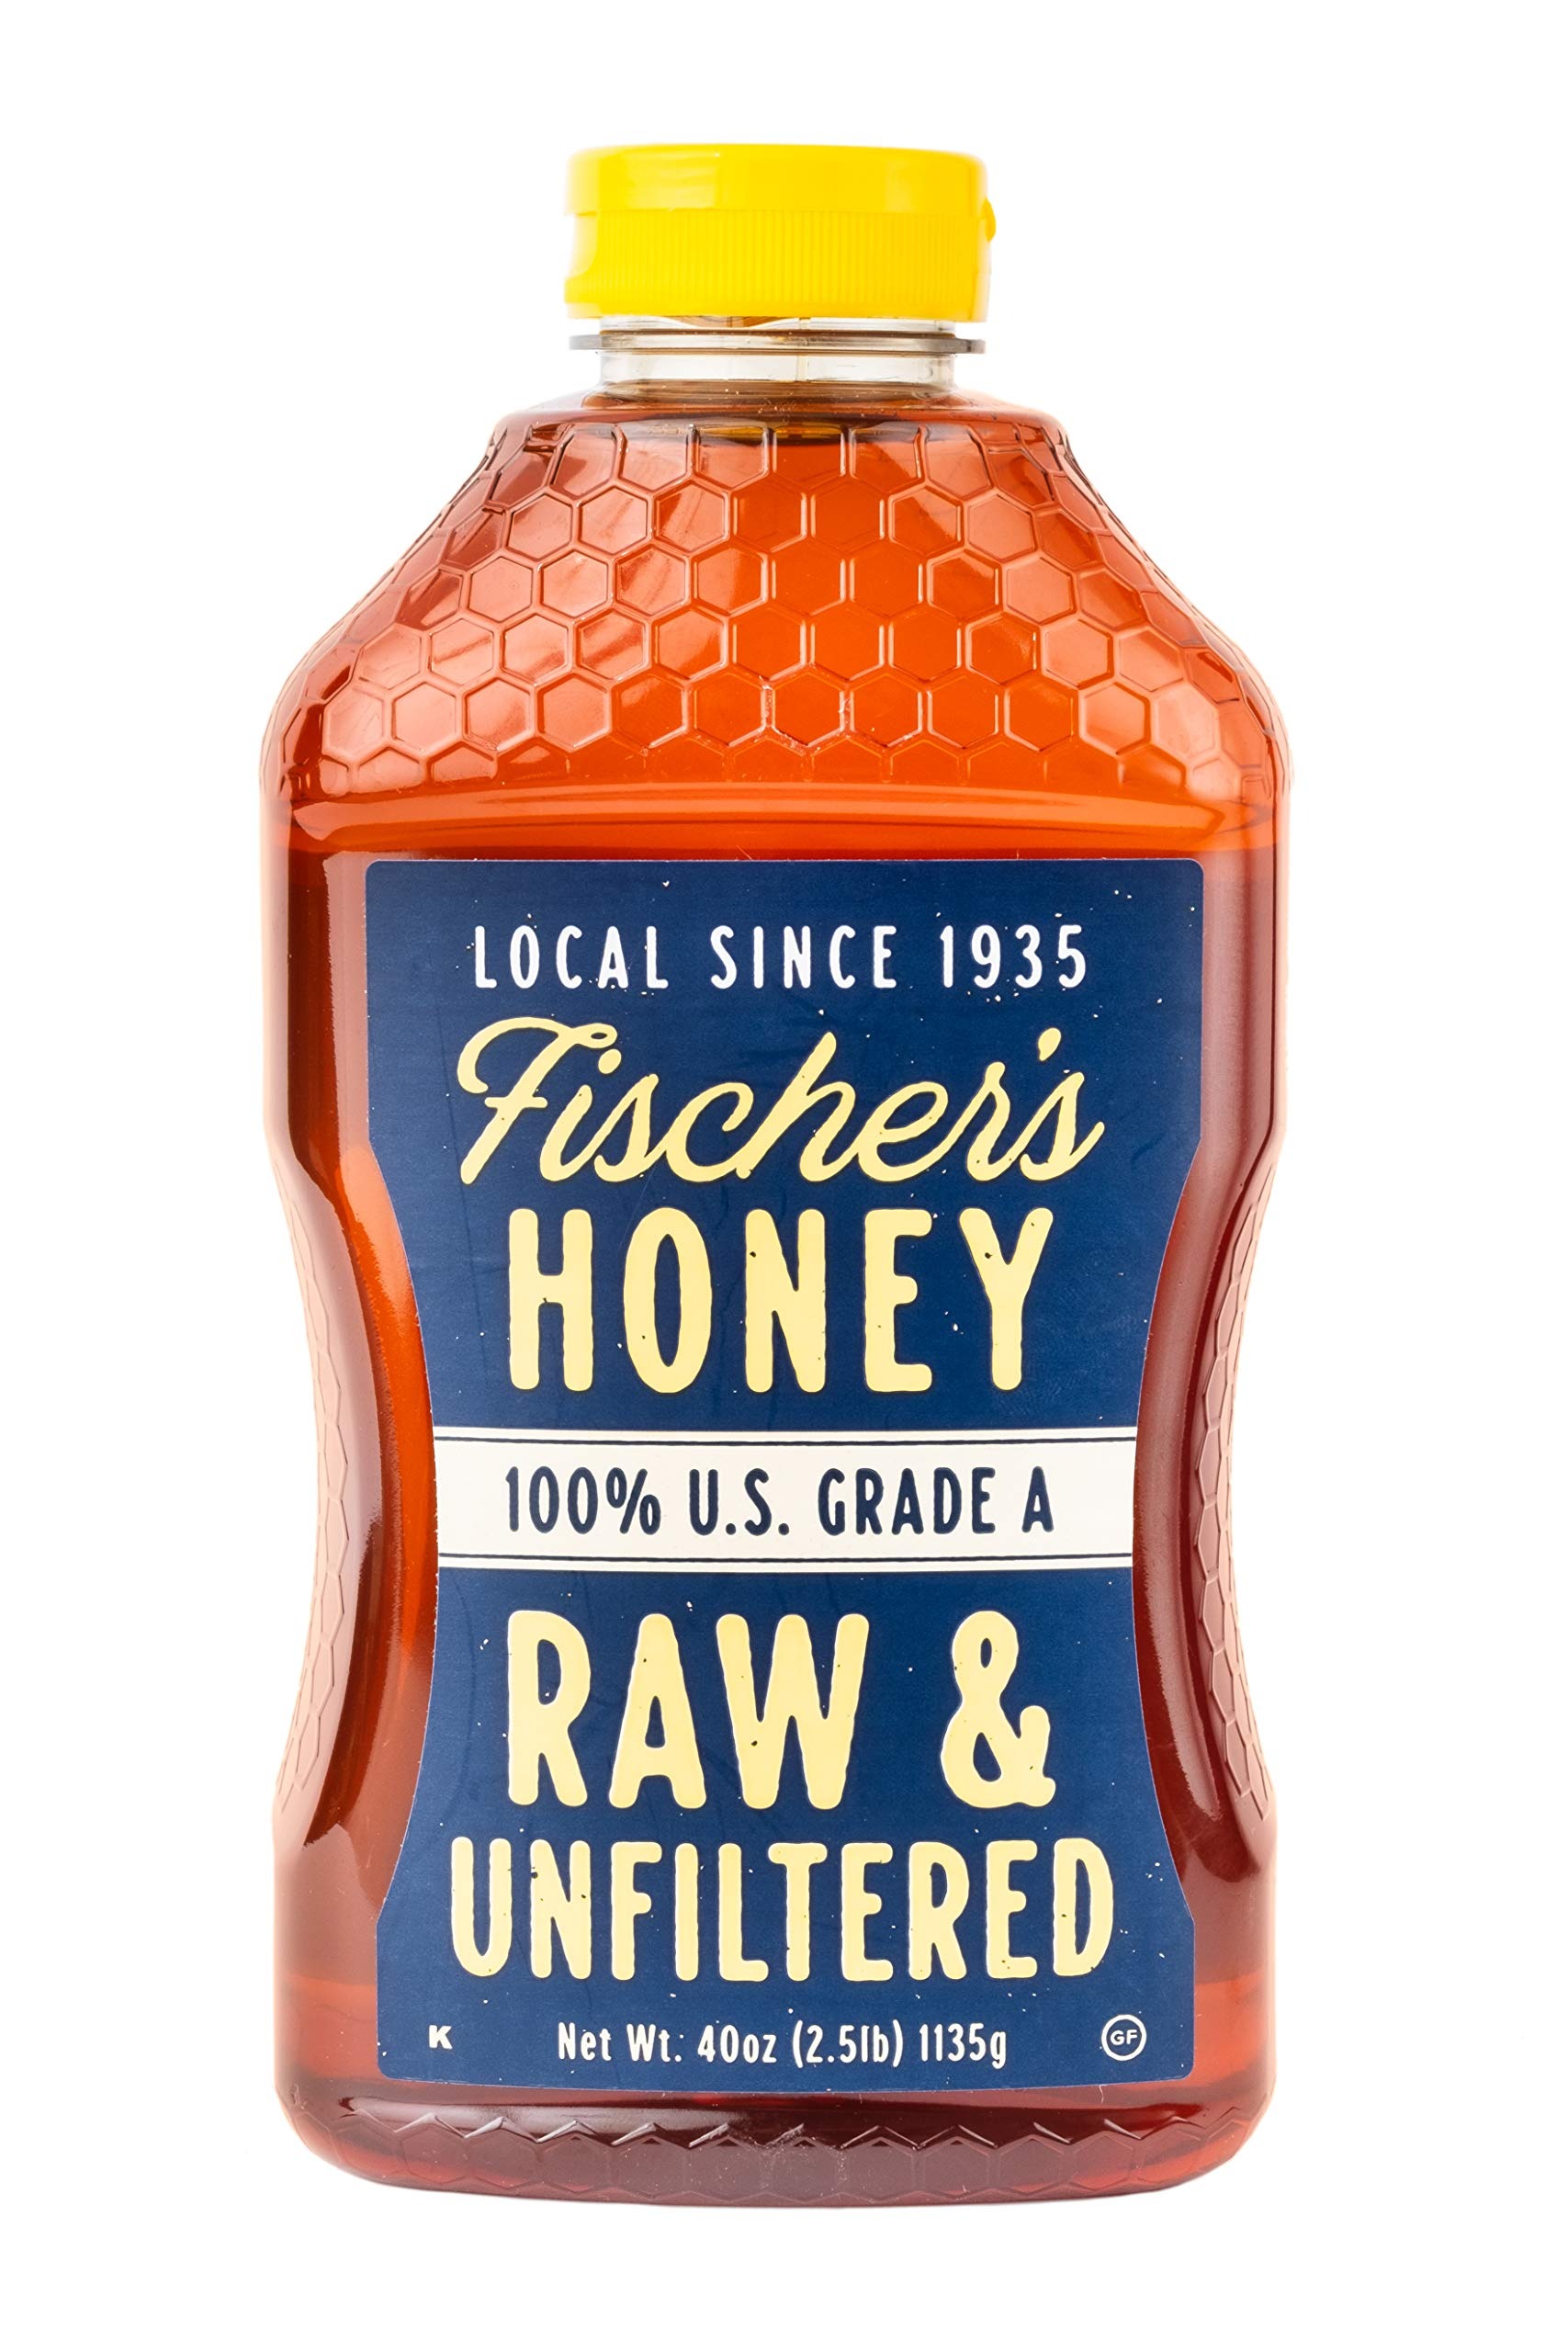
Item Name: Fischer's Raw Honey (40 oz)
Value: 40.0
Unit: Ounce

Price: 14.975